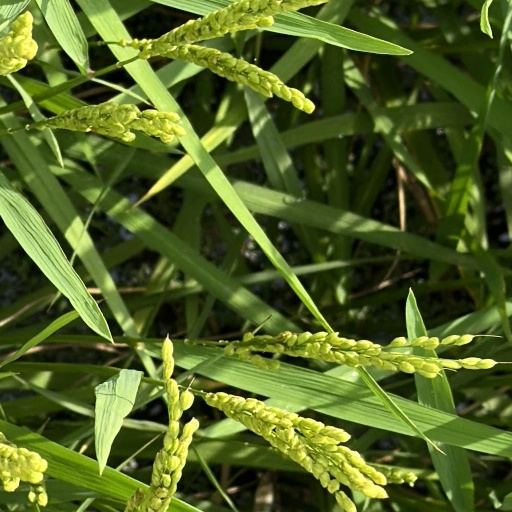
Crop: rice